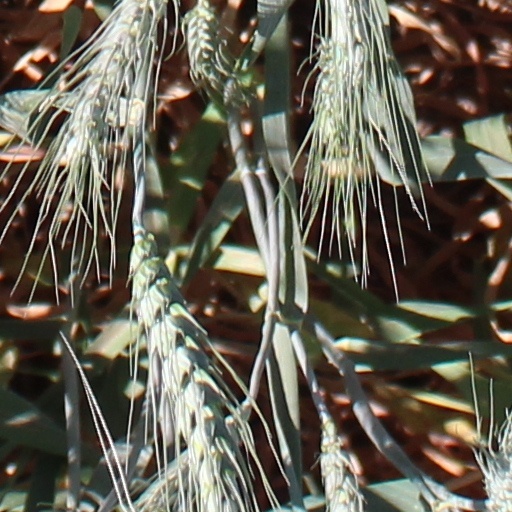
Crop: wheat